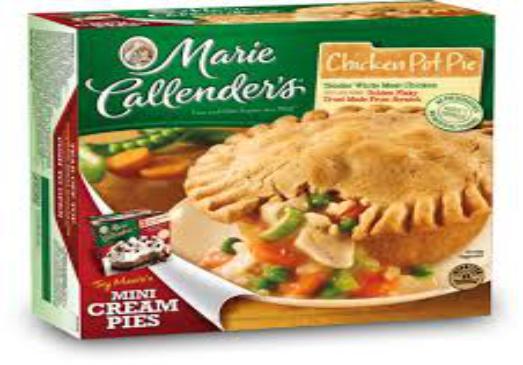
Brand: Marie Callender's
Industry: Food